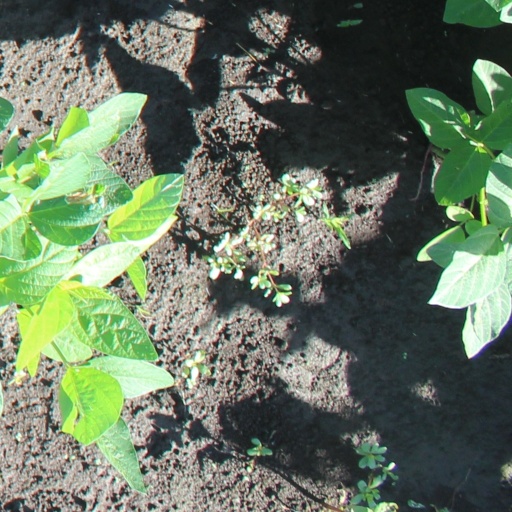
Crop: soybean